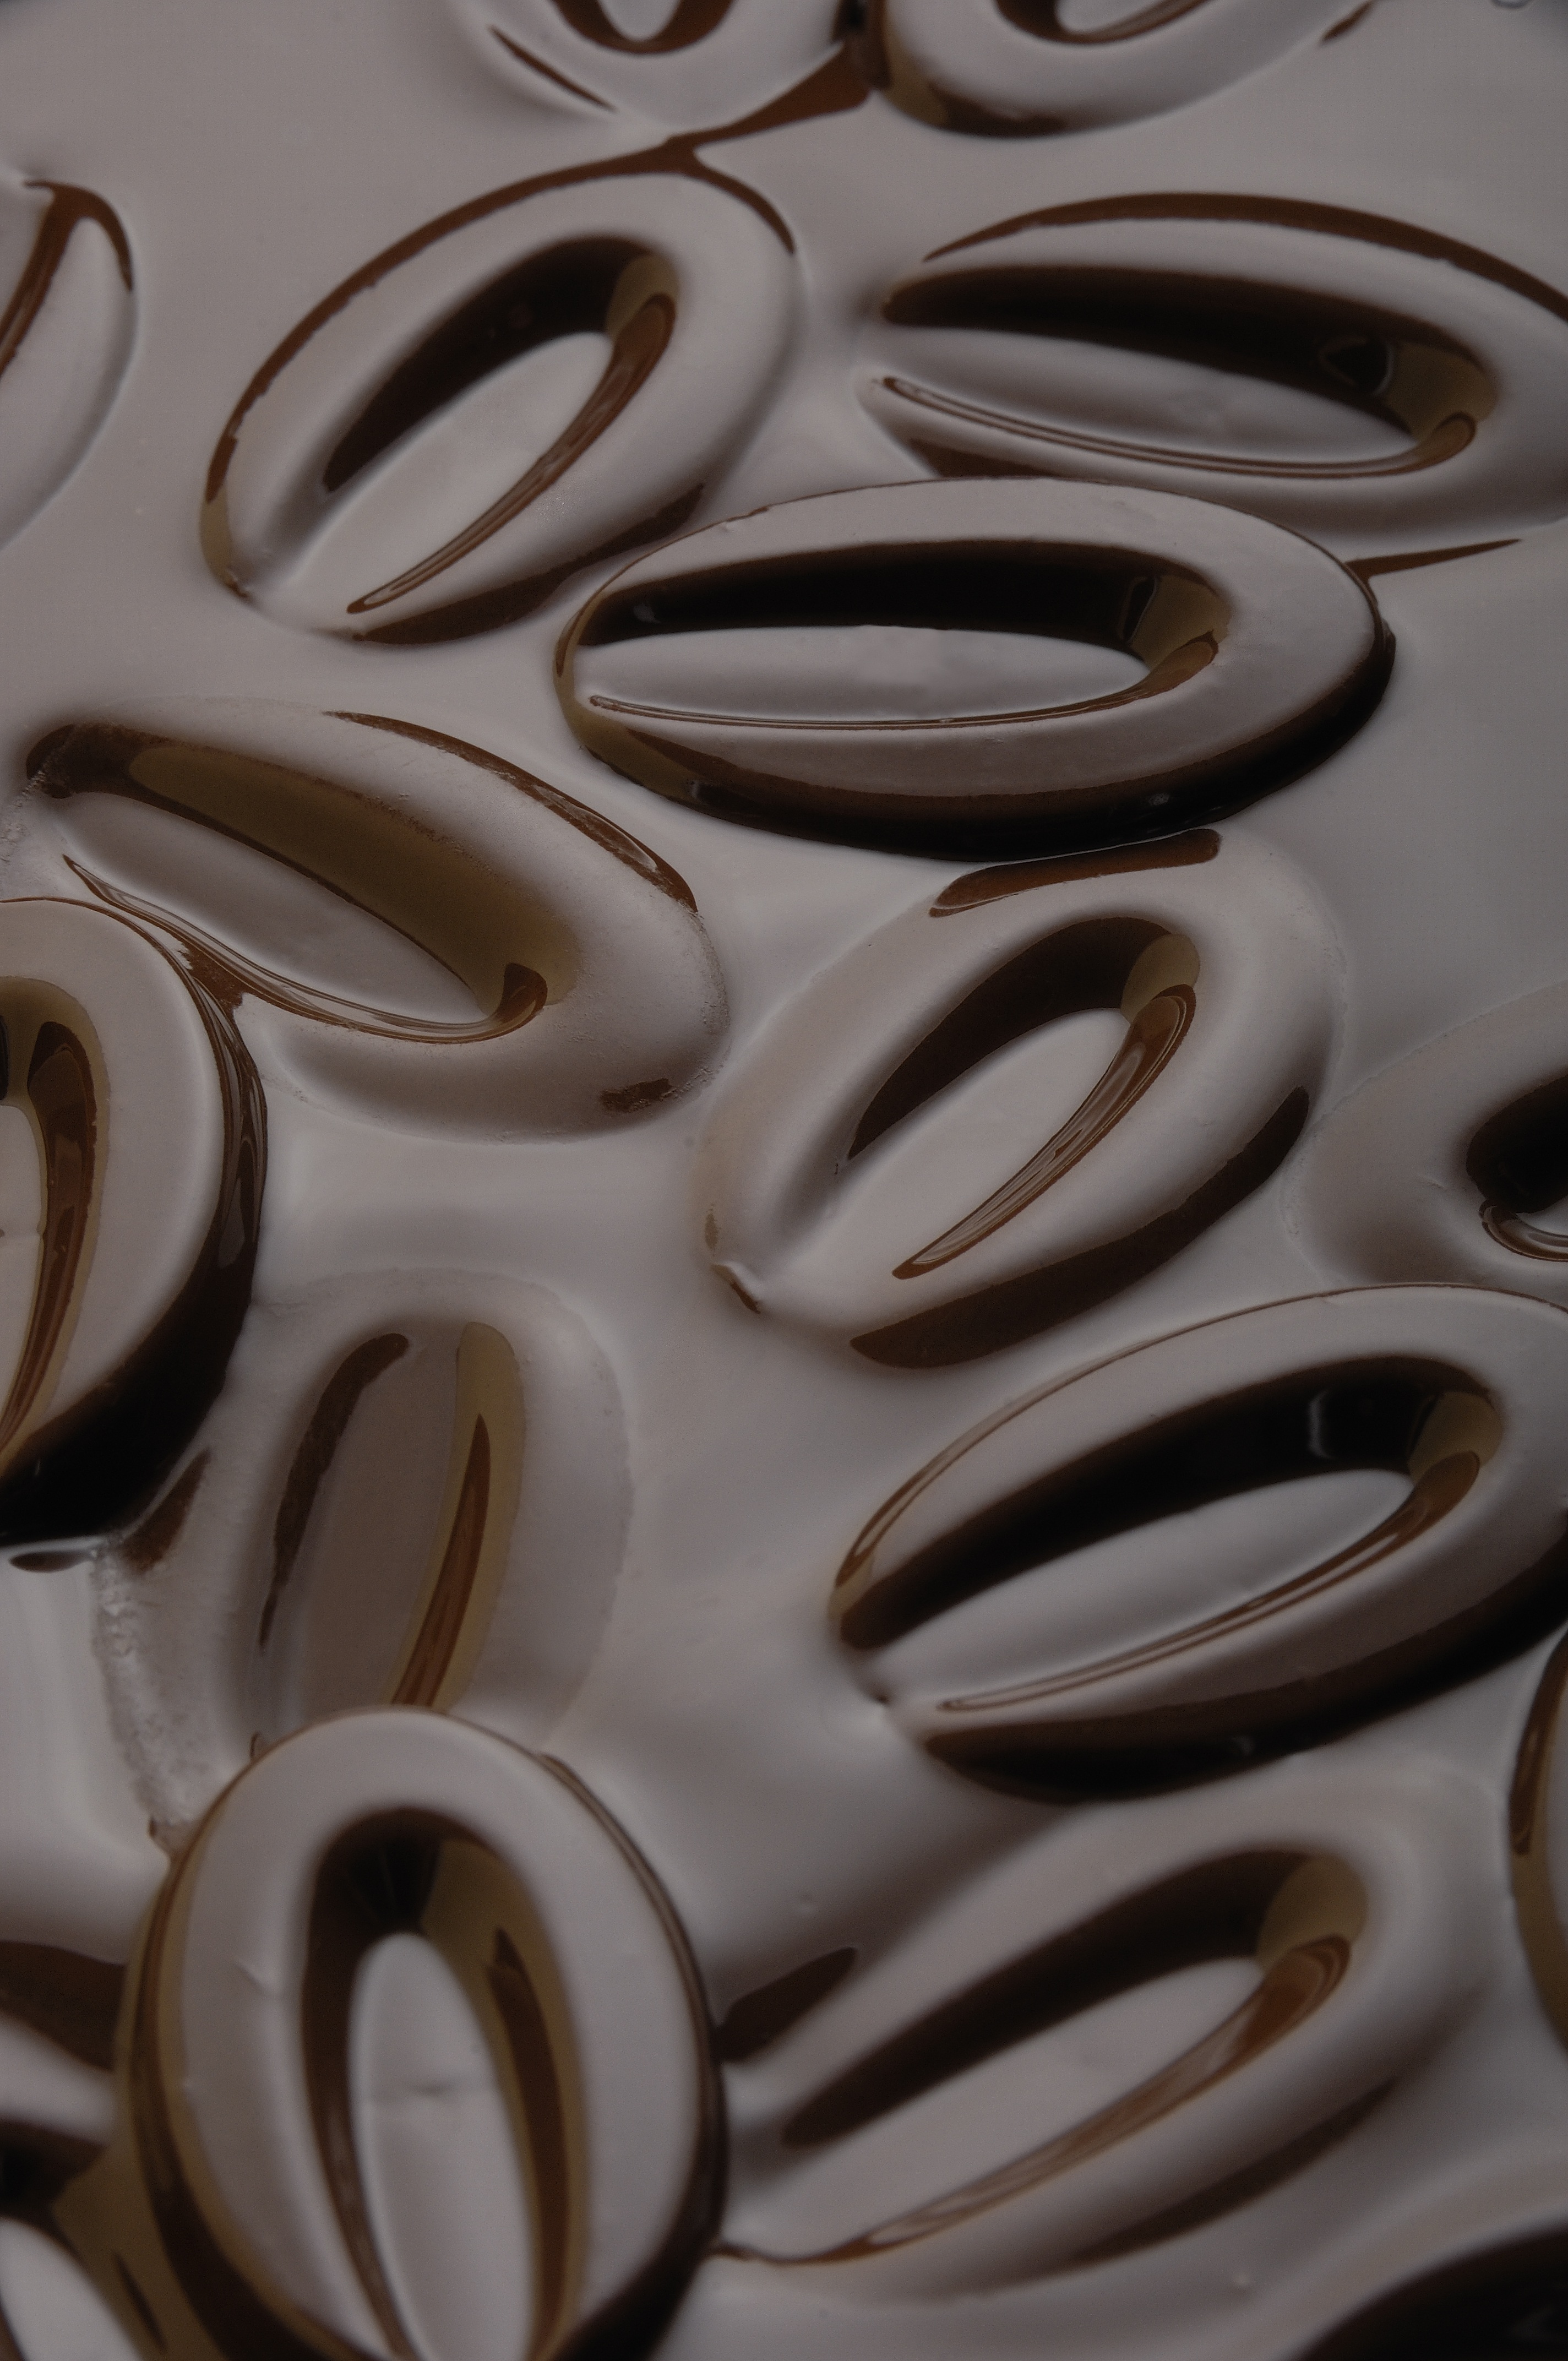
white, wheel, flower, pattern, food, chocolate, baking, dessert, close up, cocoa, design, icing, candy, carving, macro photography, flavor, cacao, cocoa beans